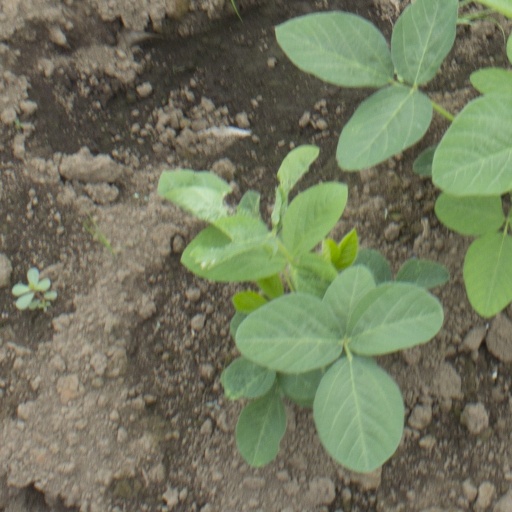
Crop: soybean